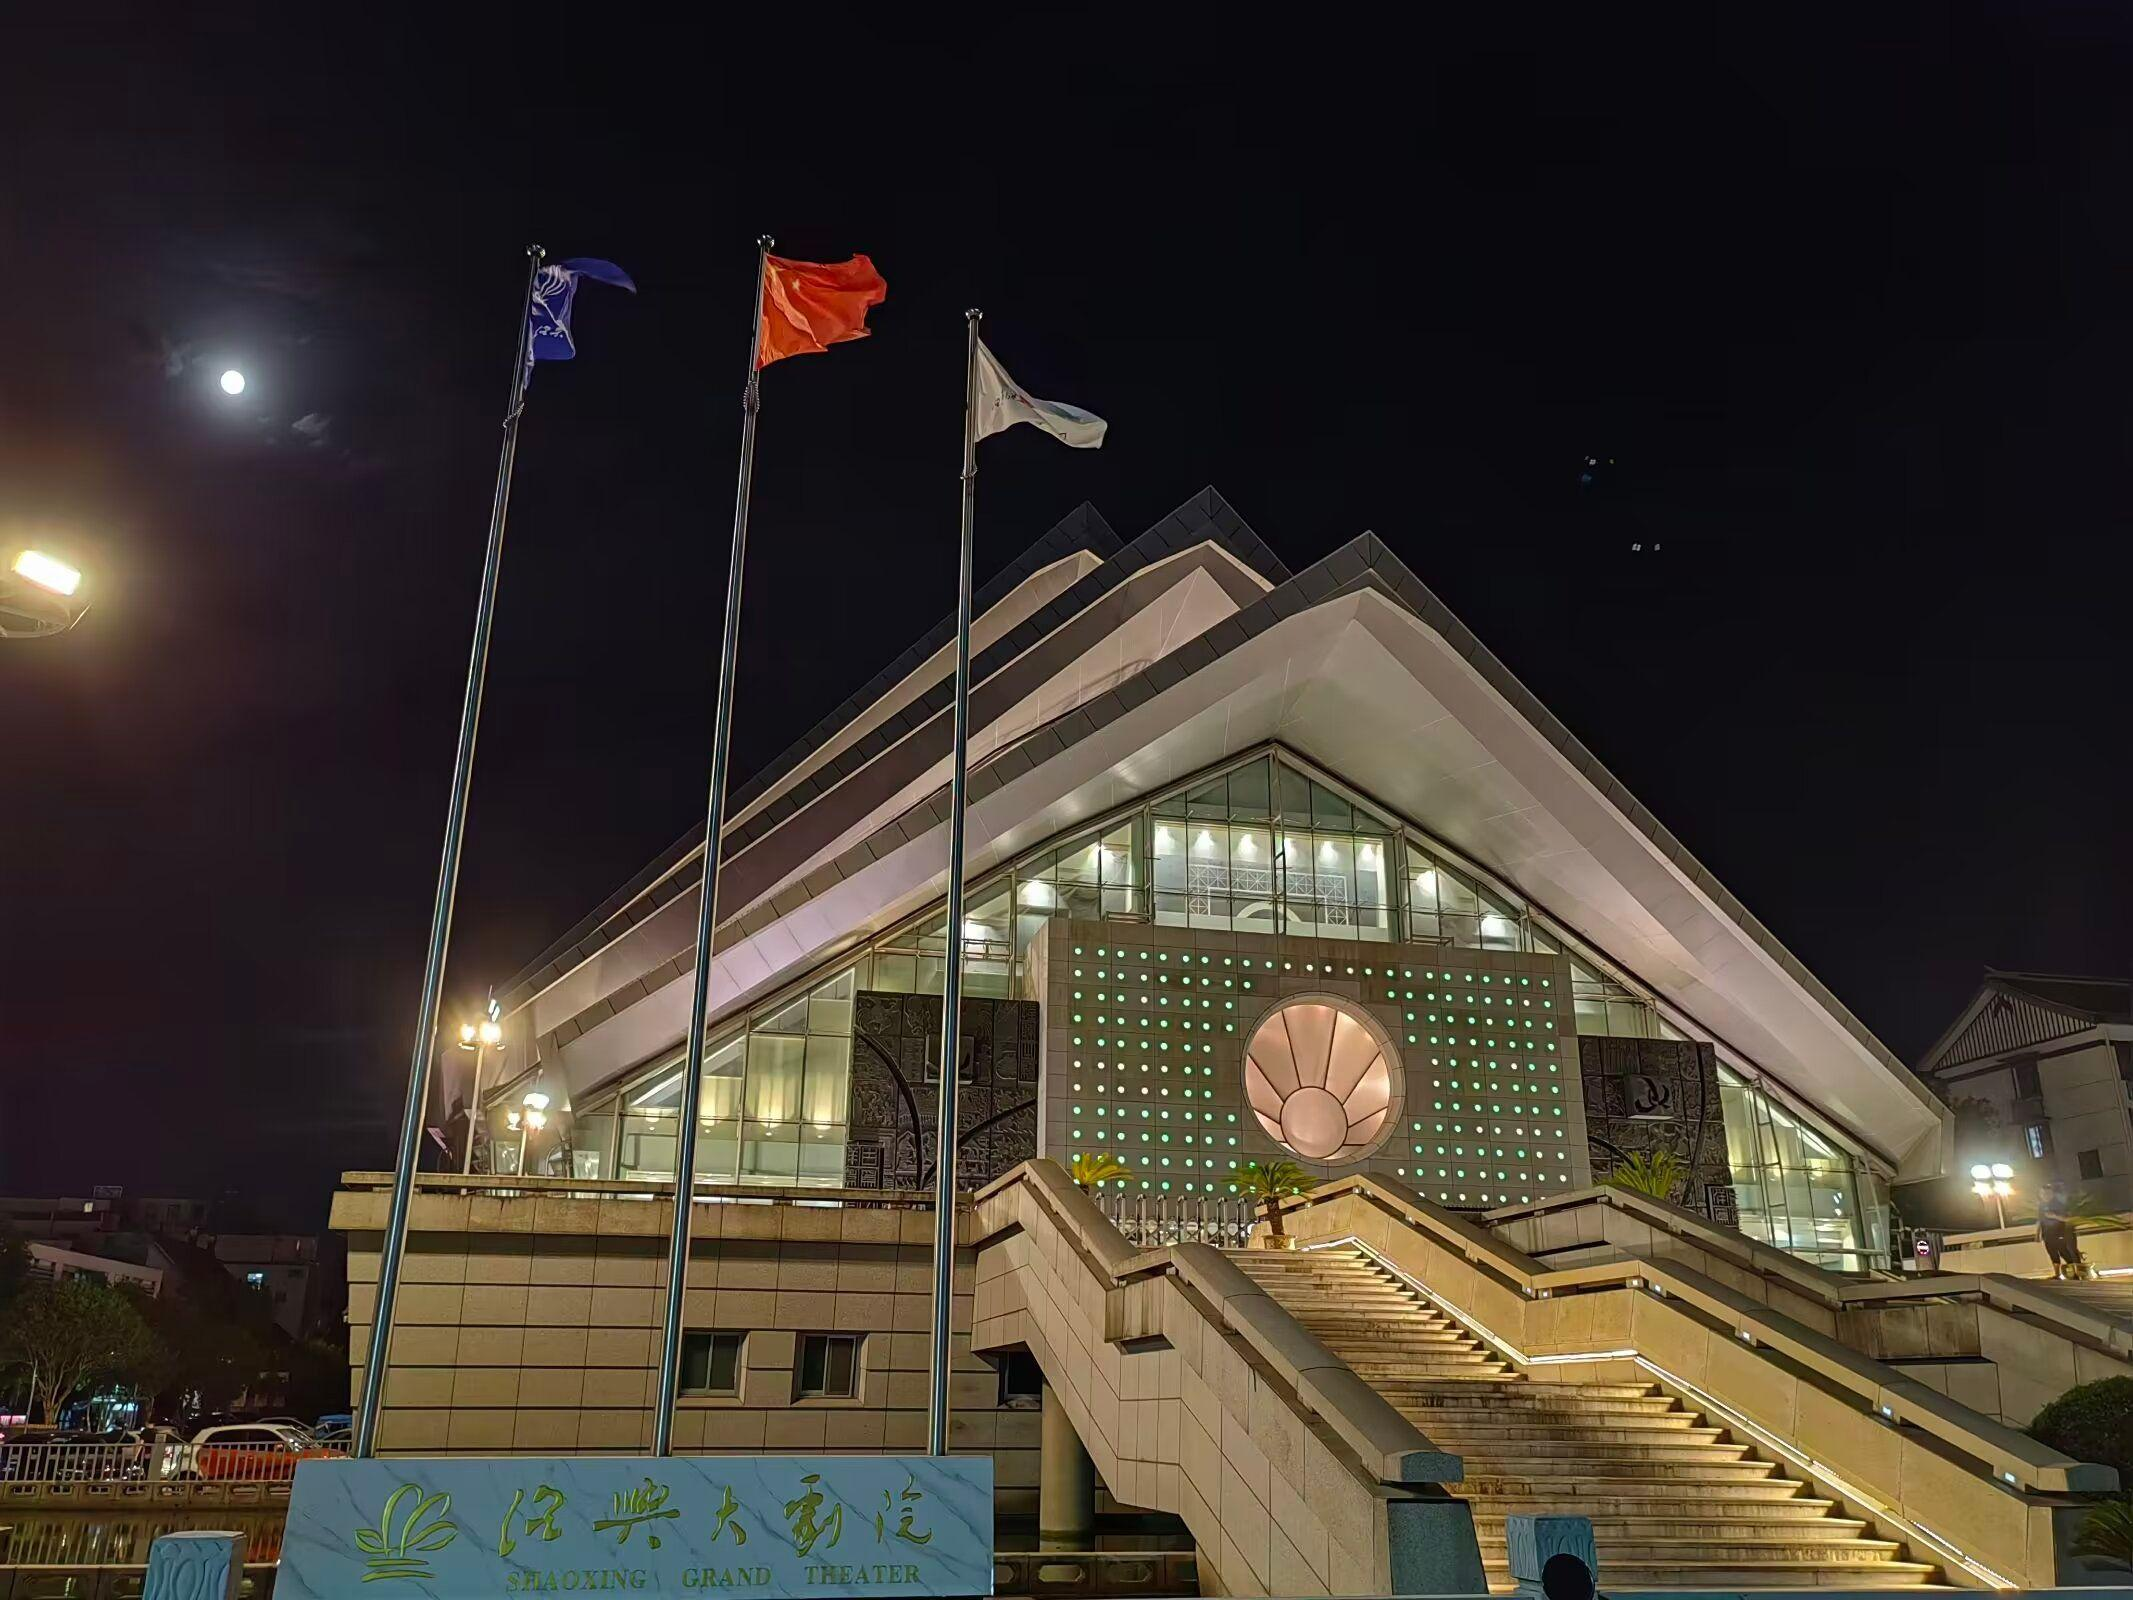
地标名称：绍兴大剧院
所在城市：绍兴市·越城区